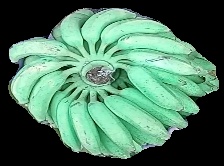
Variety: elakki-bale
Grade: grade1